Prasanna Venkatachalapathy Temple

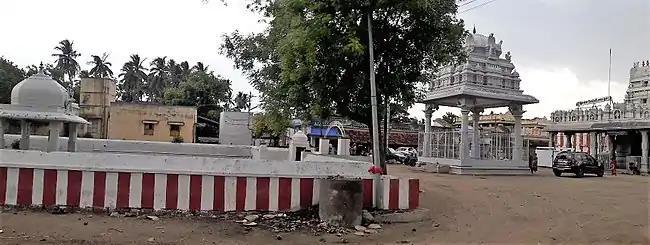
Stucco image of the temple

The temple bears absolutely no resemblance to what it was a quarter of a century ago. With devotees’ contribution, the hereditary trustees have transformed the temple to reflect modern day architecture. New paintings and photographs adorn the temple, with modern flooring. There is written documentation that the temple should be renovated in the 5000th year of "Kali Yuga". The renovation was accordingly done. The temple has a shrine for Viganasar, the founder of Vaikanasa Aagamam. Legend says he was given Brahminhood by Venkateshwara himself alongside Brahma, the god of creation.